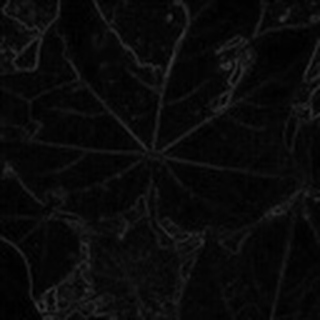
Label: healthy_cotton